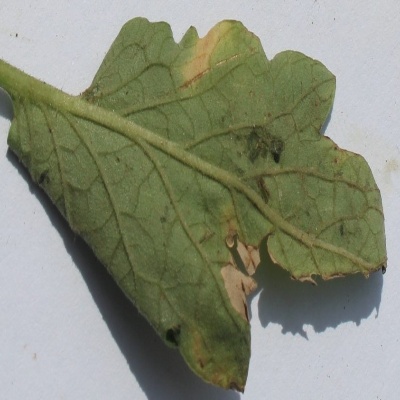
Crop: Tomato
Condition: leaf blight